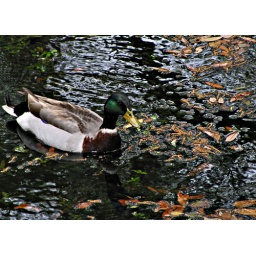
male mallard duck in creek